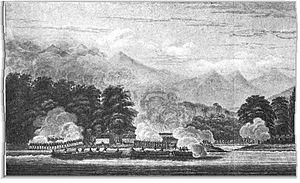
Les interventions militaires des États-Unis dans le monde sont très nombreuses depuis plus de 150 ans. Les causes sont parfois justifiées et parfois dénoncées par les institutions internationales.
La première expédition de Sumatra est une expédition punitive menée par la marine des États-Unis en 1832 contre le village de Kuala Batee dans l'actuel kabupaten d'Aceh du Sud-Ouest. L’expédition est une réponse au massacre de l'équipage du navire marchand Friendship un an plus tôt. La frégate USS Potomac et son équipage vainquent les forces du sultanat d'Aceh. L'expédition permet de mettre un coup d’arrêt aux attaques depuis Sumatra contre les navires américains pendant six ans jusqu'à ce qu'un autre navire soit pillé, entrainant la Seconde expédition de Sumatra en 1838.